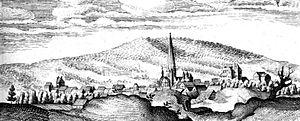
Schotten est une municipalité allemande située dans le land de la Hesse et l'arrondissement de Vogelsberg. Elle est située au sud de Alsfeld, à l'ouest de Fulda, au nord de Friedberg et à l'est de Giessen.